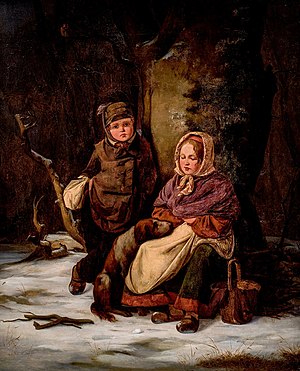
Peter Julius Larsen
To fattige børn (1845)
Peter Julius Larsen var en dansk genremaler.